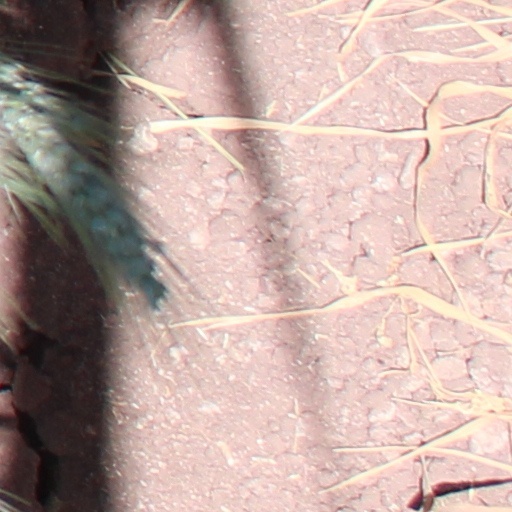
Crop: wheat